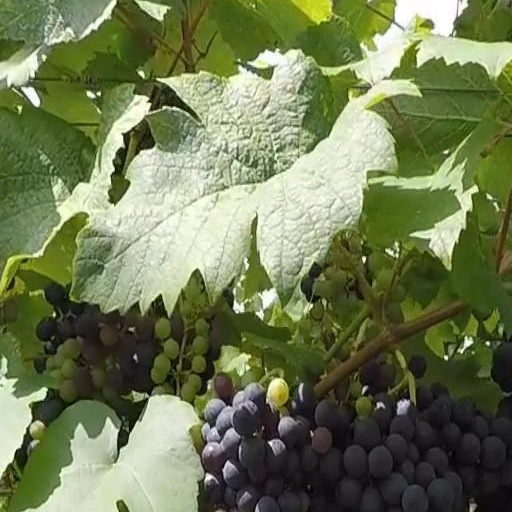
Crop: grape